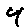
Label: 4